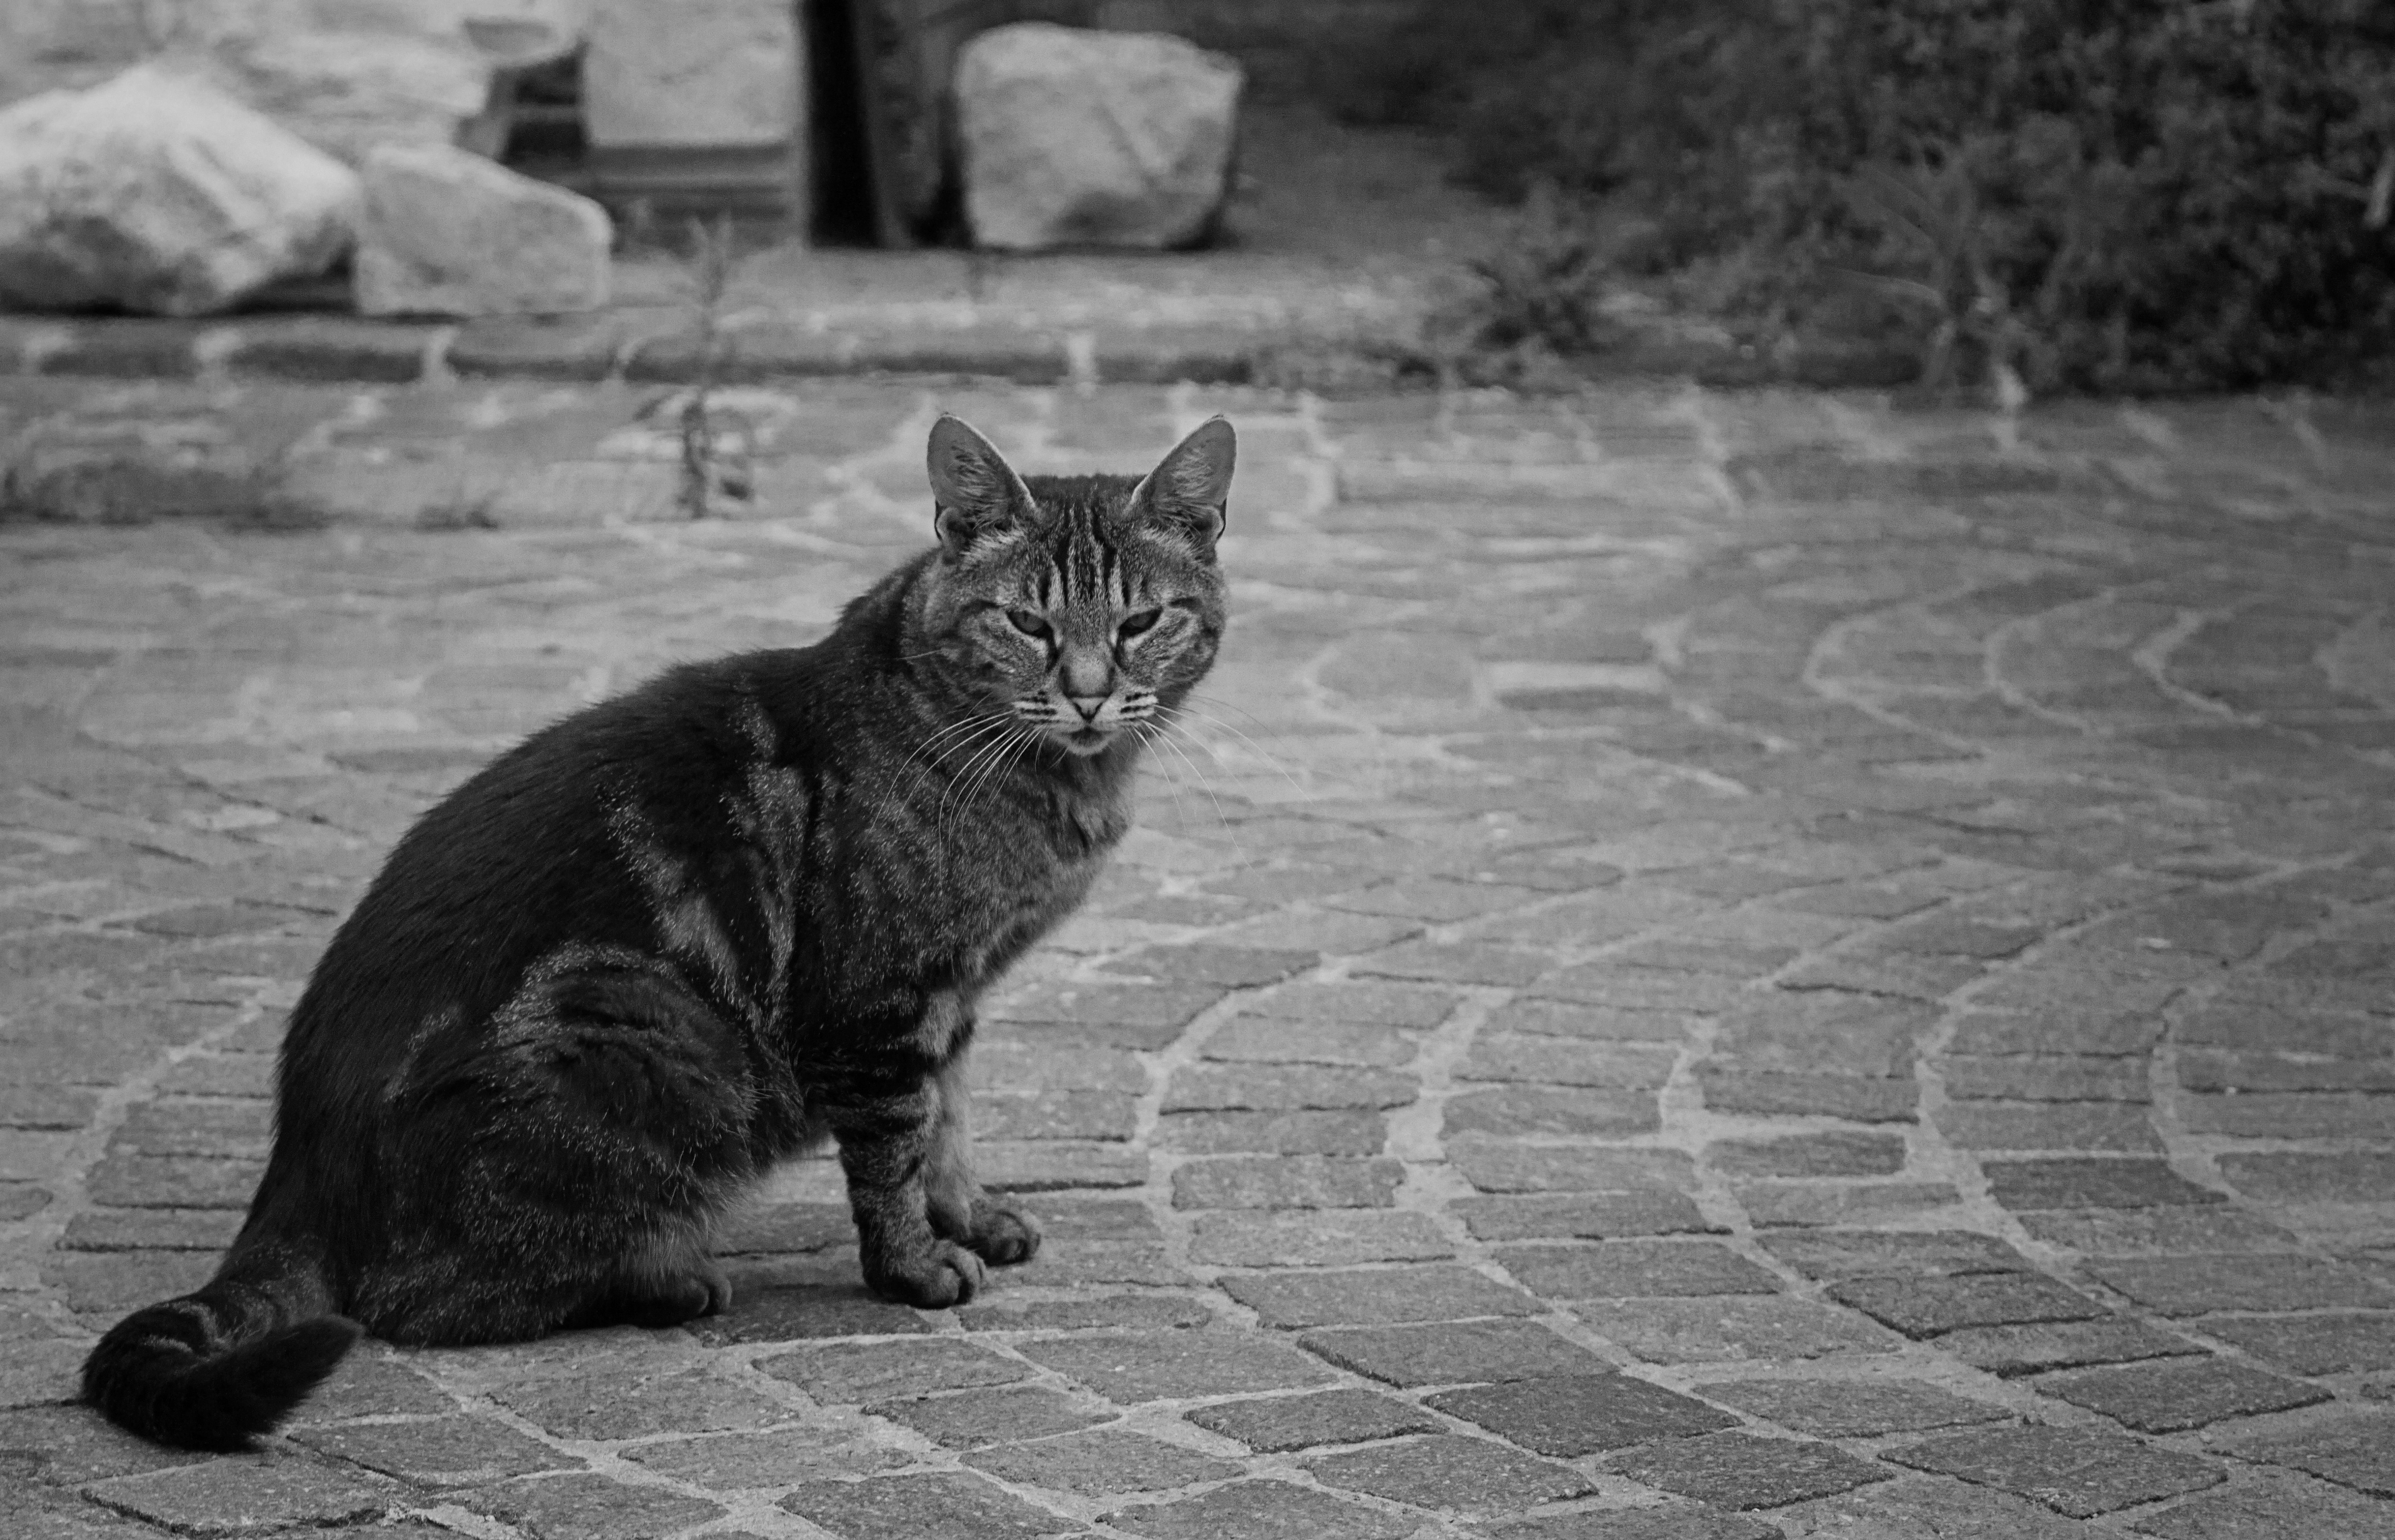
black and white, cat, mammal, black, monochrome, fauna, whiskers, vertebrate, tabby cat, wild cat, monochrome photography, small to medium sized cats, cat like mammal